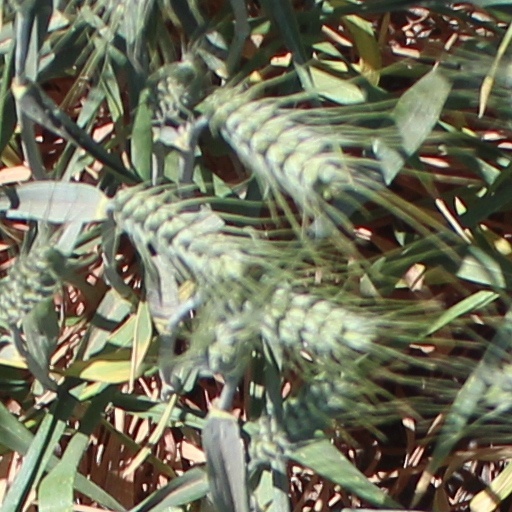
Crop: wheat